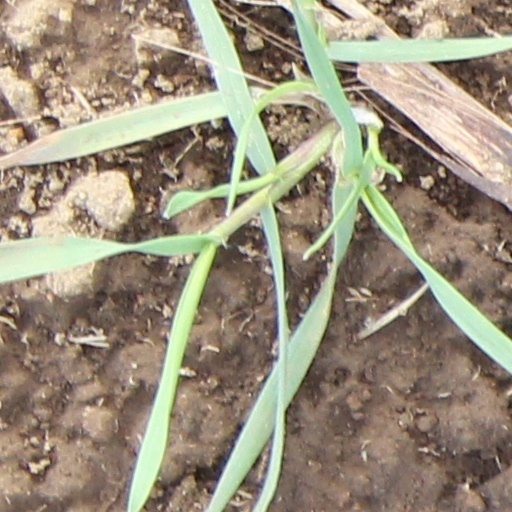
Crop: wheat